Pooh (band)

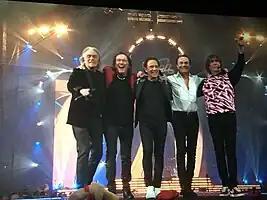
Pooh during their last concert in Bologna, 2016

Pooh is an Italian pop band formed in Bologna in 1966. Some of the band's most popular songs include "Parsifal", ""Dove Comincia Il Sole"" ("Where the Sun Begins"), ""Pensiero"" ("Thought") and ""Uomini Soli"" ("Lonely Men").